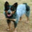
Label: dog